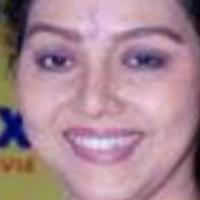
Age group: age 41-55